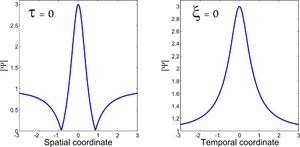
Profils temporel et spectral au point de compression maximal d'un soliton de Peregrine
Le soliton de Peregrine est une solution mathématique de l'équation de Schrödinger non-linéaire, ou Équation de Gross-Pitaevskii. Cette solution a été établie en 1983 par Howell Peregrine, chercheur au département de mathématiques de l'Université de Bristol.